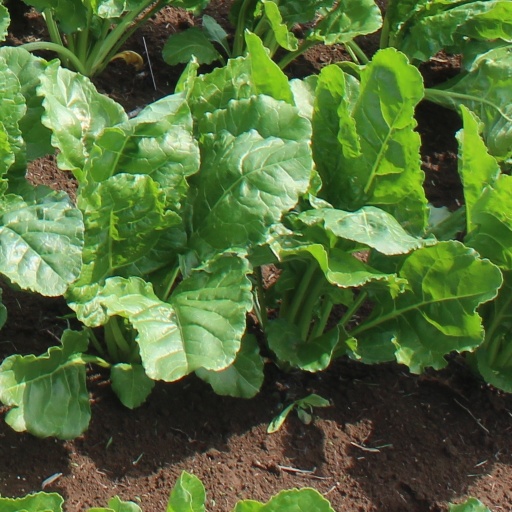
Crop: sugar beet